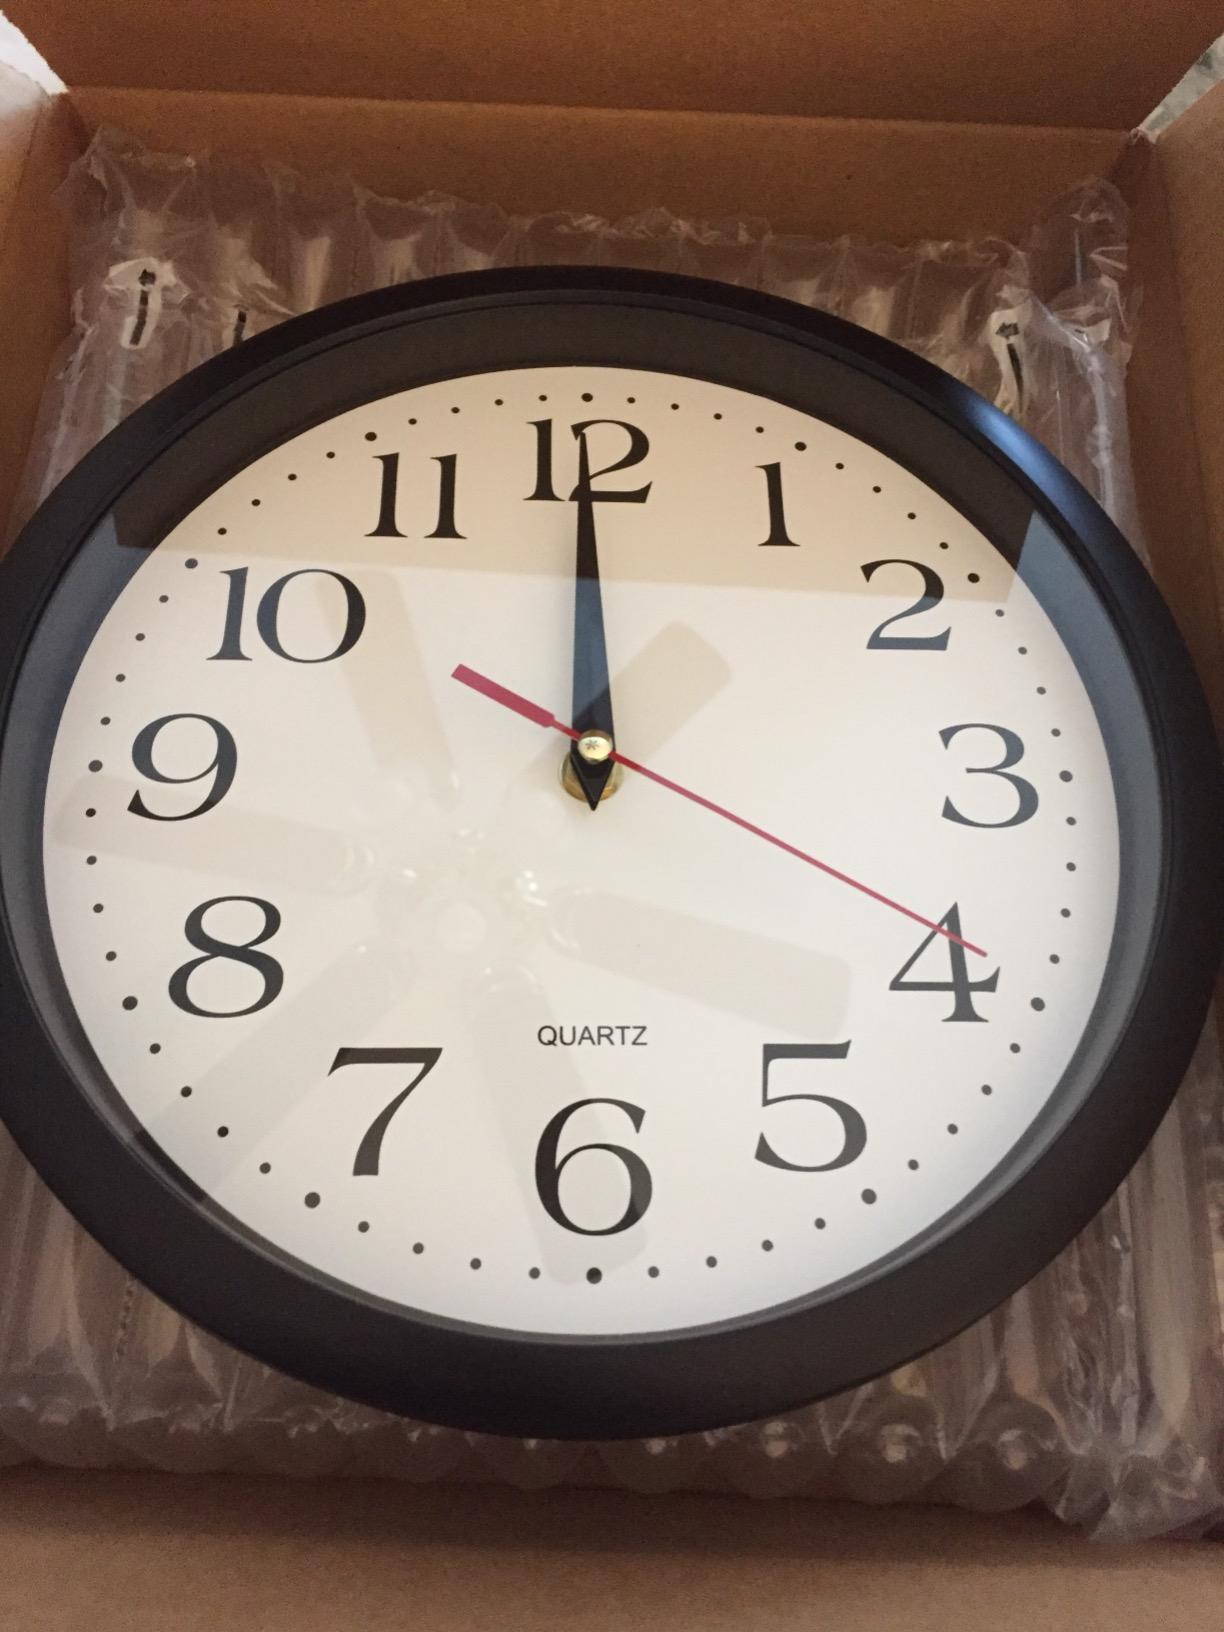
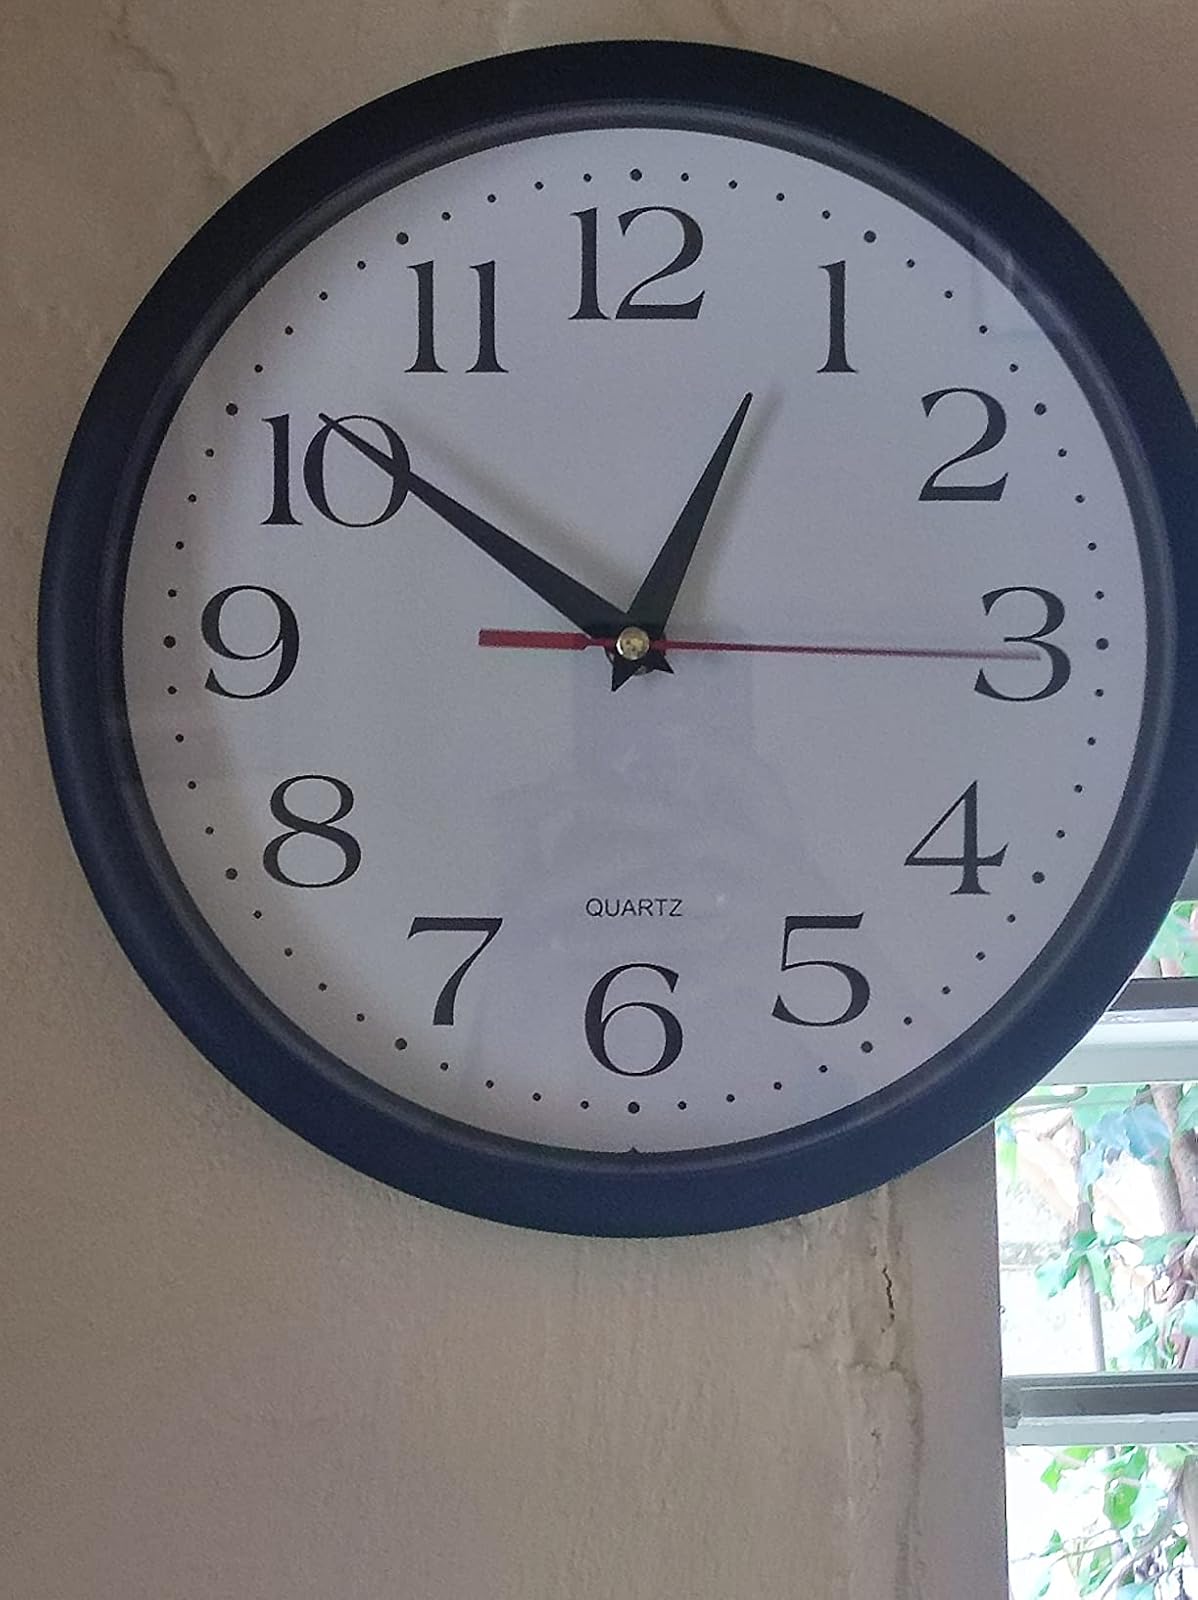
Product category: clock
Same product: yes